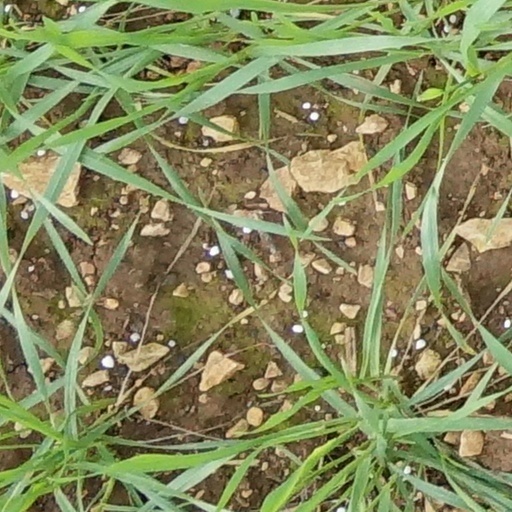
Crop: wheat